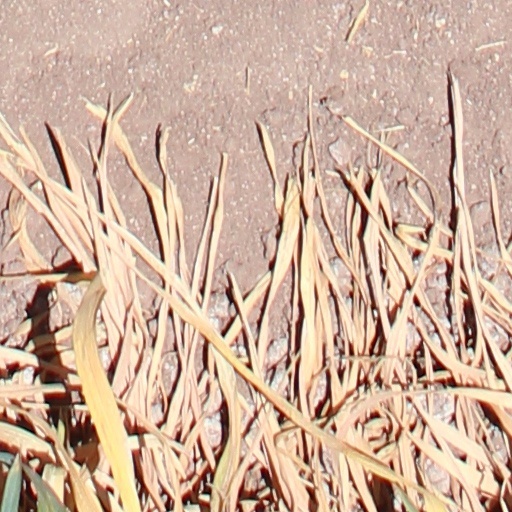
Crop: wheat